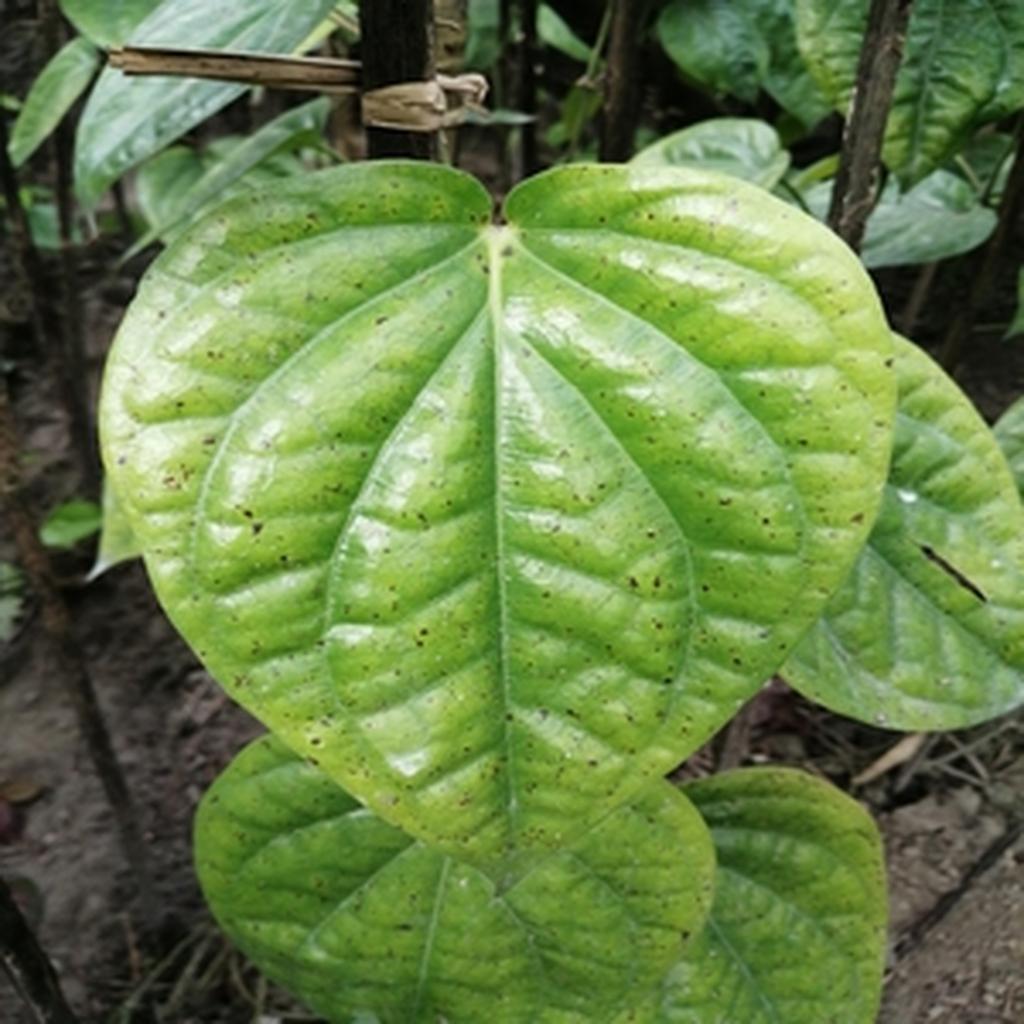
Label: Leaf_Spot